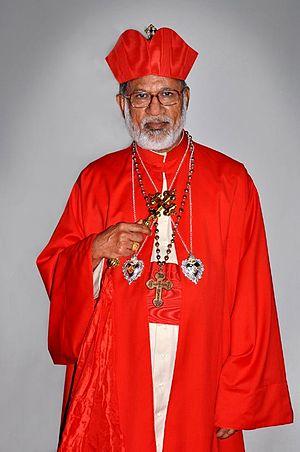
George Alencherry ou Mar Giwargis Alencherry, né le 19 avril 1945 à Thuruthy, est un cardinal et archevêque majeur indien d'Ernakulam-Angamaly, appartenant à la branche syro-malabare de rite Assyro-chaldéen de l'Église catholique. Il est le premier archevêque majeur élu de l’Église syro-malabare.